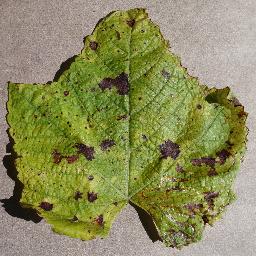
Label: Grape___Leaf_blight_(Isariopsis_Leaf_Spot)